Nick Saban

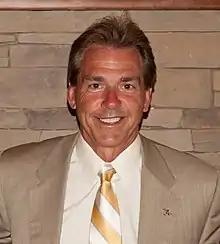
Saban in May 2009

No.5 Alabama began Saban's third year by defeating the No.7 ranked Virginia Tech Hokies in the Chick-fil-A Kickoff Game, 34–24. The Crimson Tide followed up with wins over Florida International and North Texas. The following week Alabama won its conference opener over Arkansas, 35–7. In its fifth game of the year, Alabama beat Kentucky, 38–20. The sixth game of the season featured a hard-fought defensive battle with Bama defeating Ole Miss, 22–3. The seventh game was the same as Alabama defeated the South Carolina Gamecocks, 20–6. The next day, Alabama moved up to No.1 in the APpoll for the second straight year. The next week Alabama defeated Tennessee 12–10. Terrence Cody blocked Tennessee's game-winning field goal attempt with four seconds left, sealing the victory and improving the team's record to 8–0.